Borna Ćorić

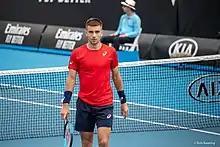
Ćorić at the 2020 Australian Open

Ćorić began his 2020 season at the first edition of the ATP Cup. Croatia was in Group E alongside Austria, Poland, and Argentina. He played three matches, defeating Dominic Thiem but losing to Hubert Hurkacz, and Diego Schwartzman. Seeded 25th at the Australian Open, he was defeated in the first round by Sam Querrey.